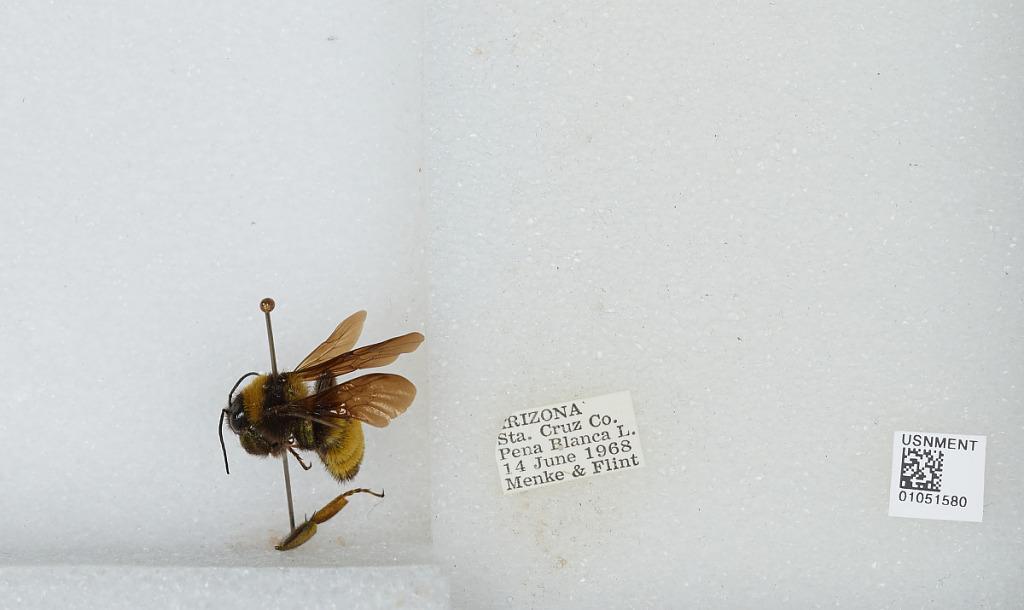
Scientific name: Bombus sp.
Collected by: Menke & Flint
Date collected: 1968-6-14
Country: United States
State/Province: Arizona
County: Santa Cruz
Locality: Pena Blanca Lake
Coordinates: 31.4022, -111.085